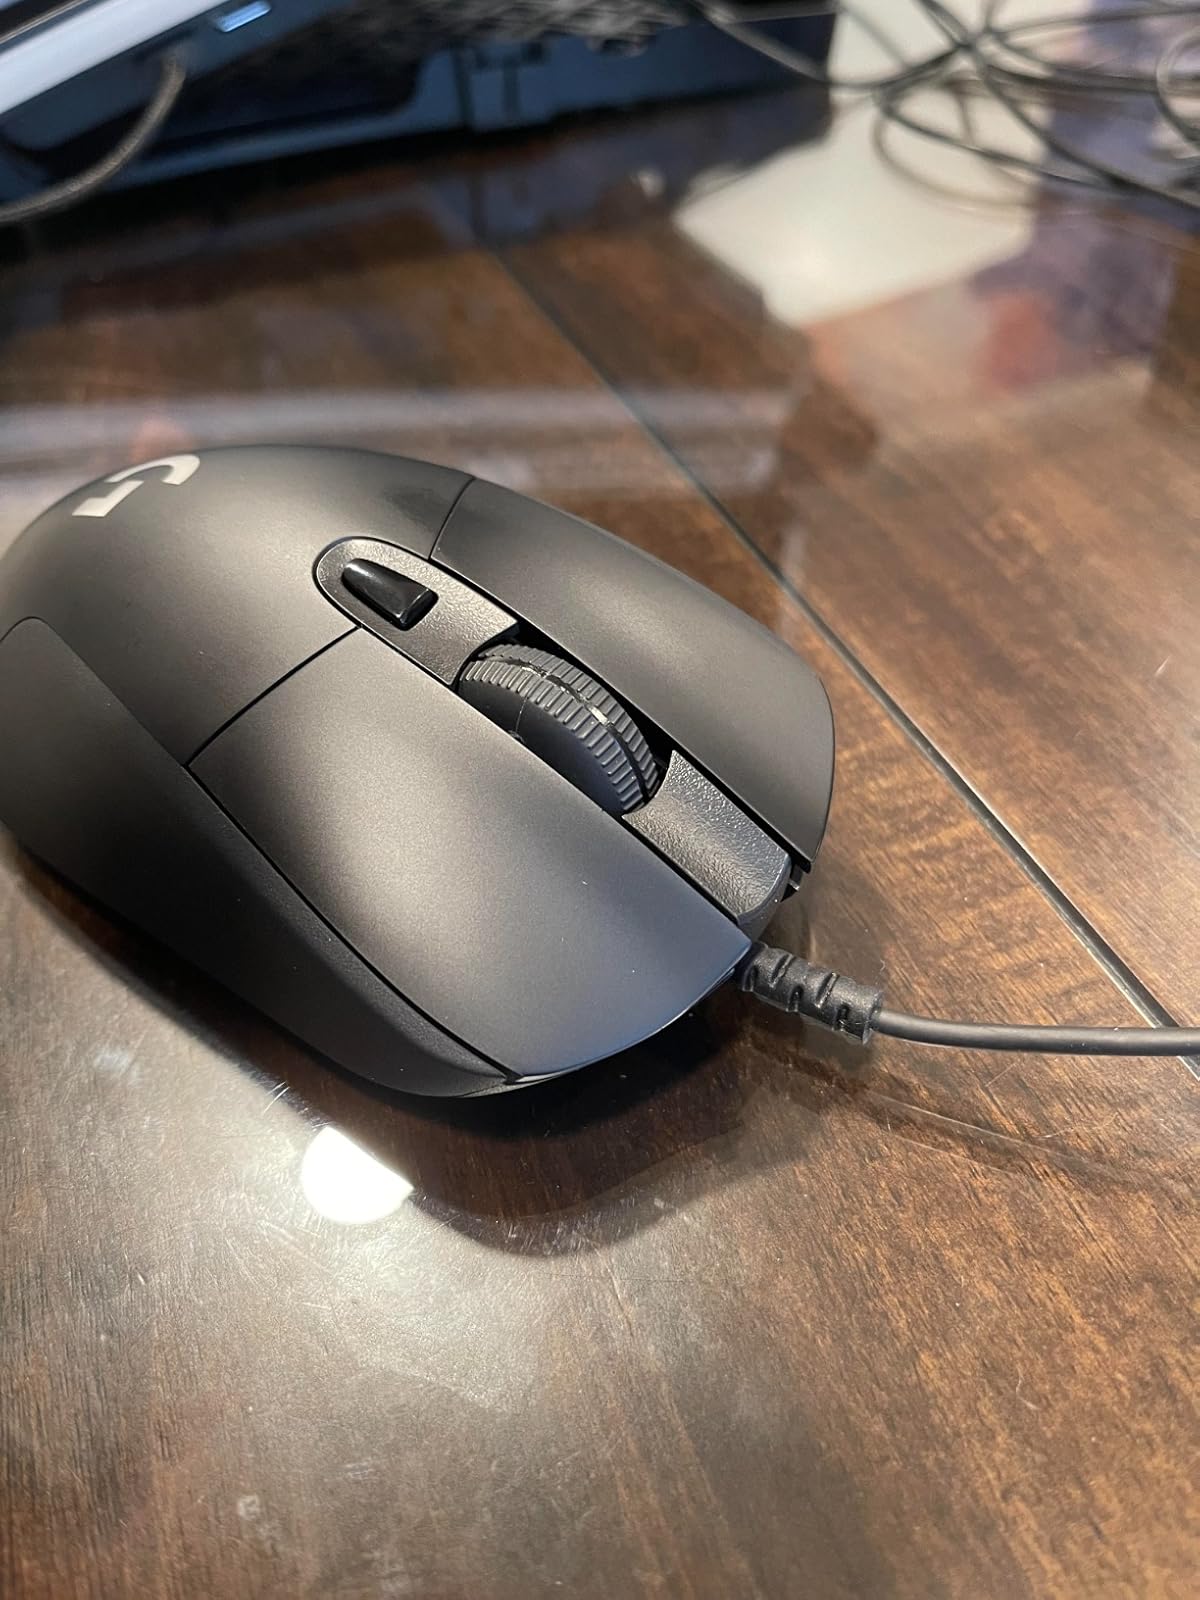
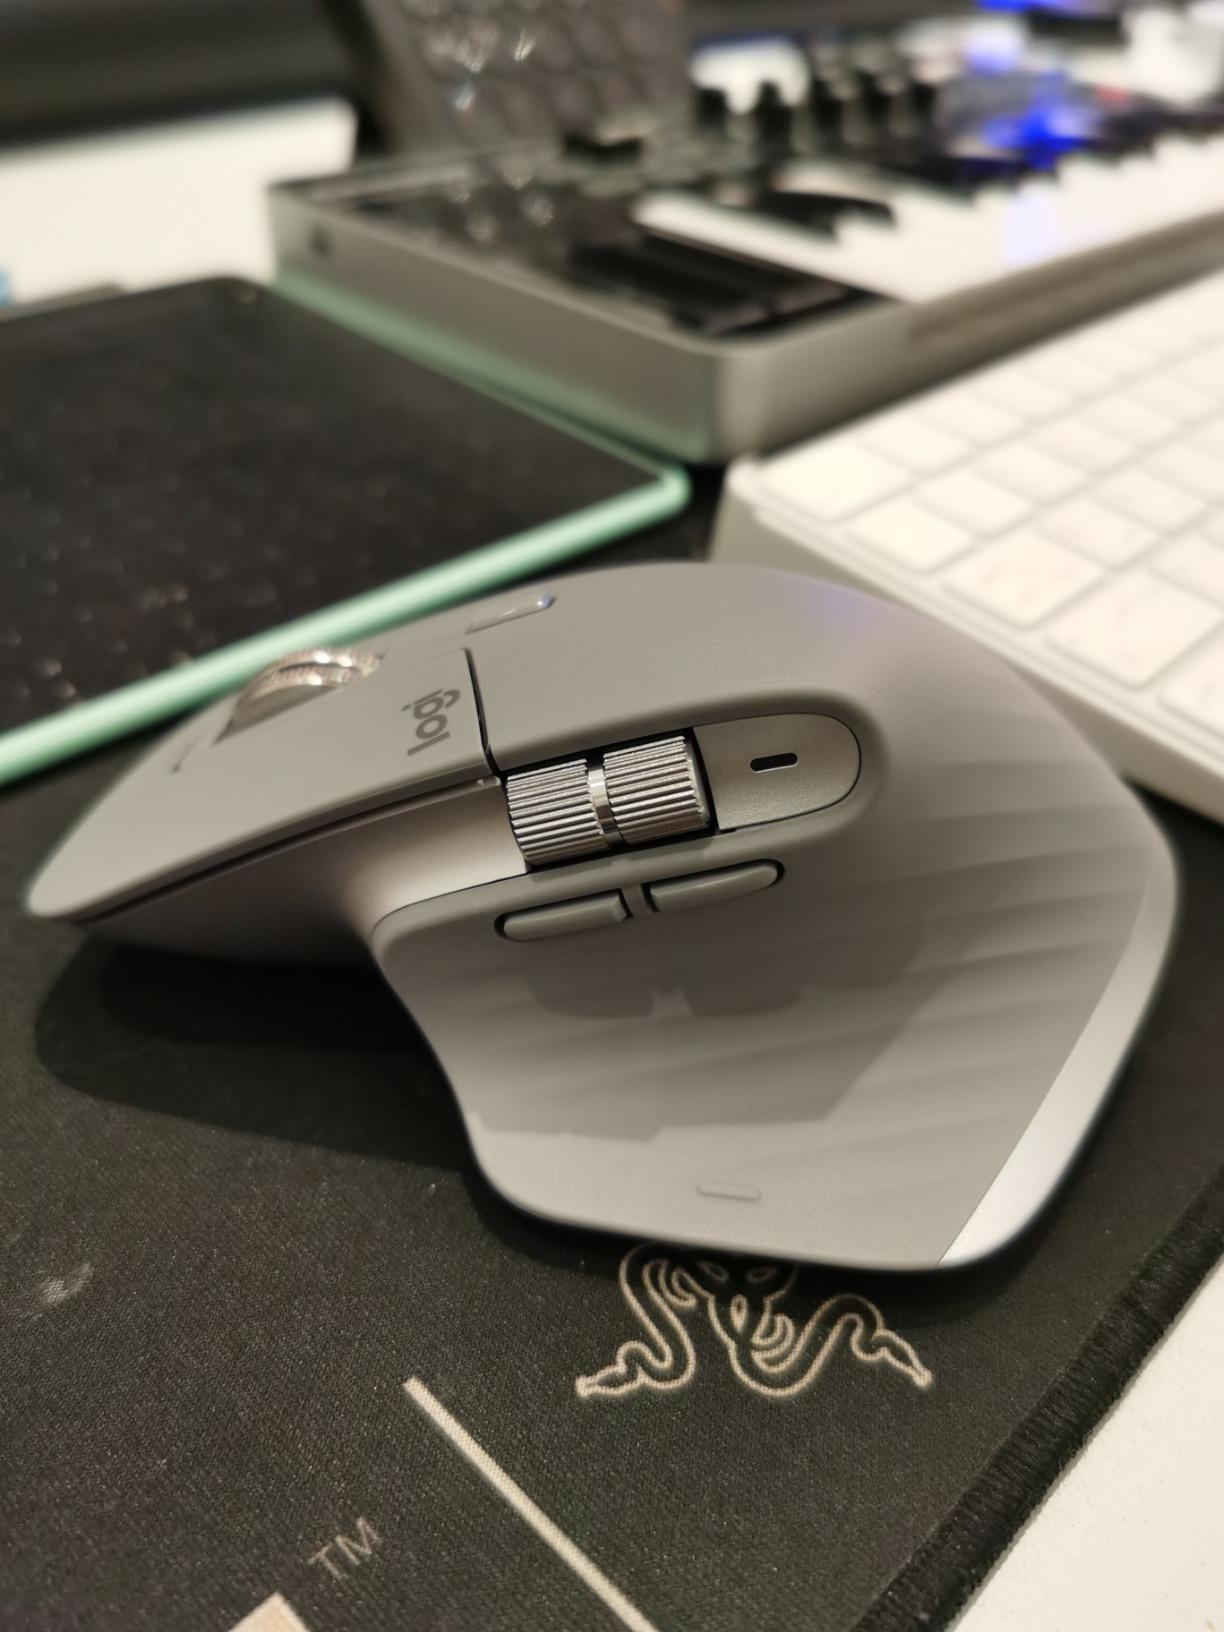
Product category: mouse
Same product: no